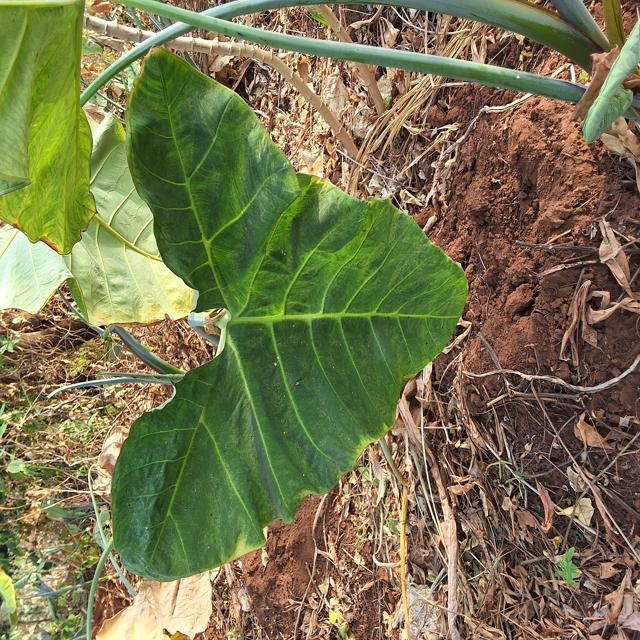
Label: Healthy